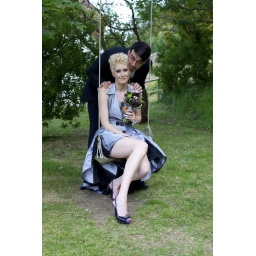
our son James and beautiful daughter in law Rosie were married at Beacon house on Whitstable seafront yesterday.